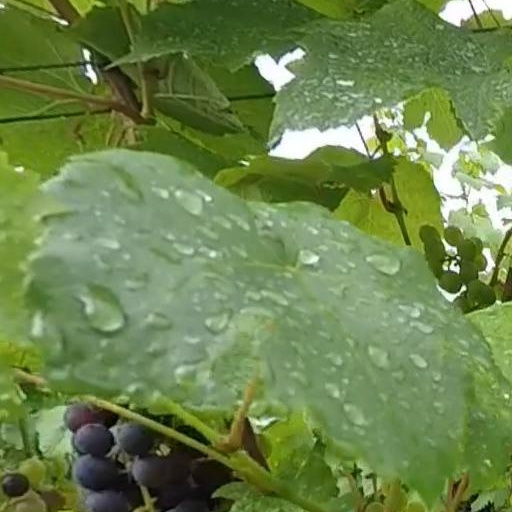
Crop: grape